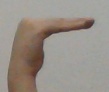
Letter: haa